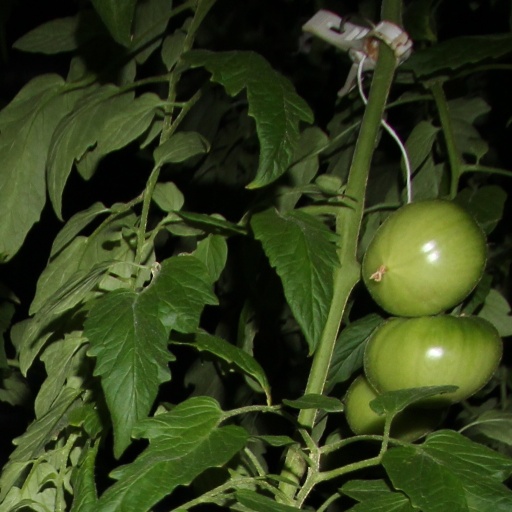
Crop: tomato